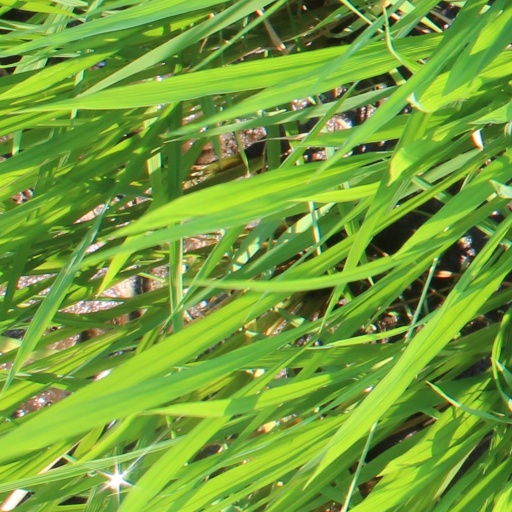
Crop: rice